Ski jumping at the 2020 Winter Youth Olympics – Girls' individual normal hill

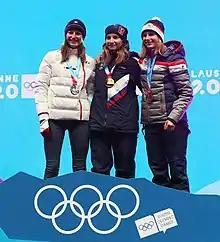

The girls' ski jumping event at the 2020 Winter Youth Olympics was held on 19 January at the Les Tuffes Nordic Centre.